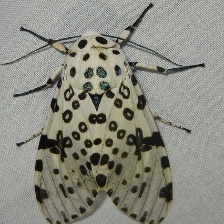
Species: GIANT LEOPARD MOTH